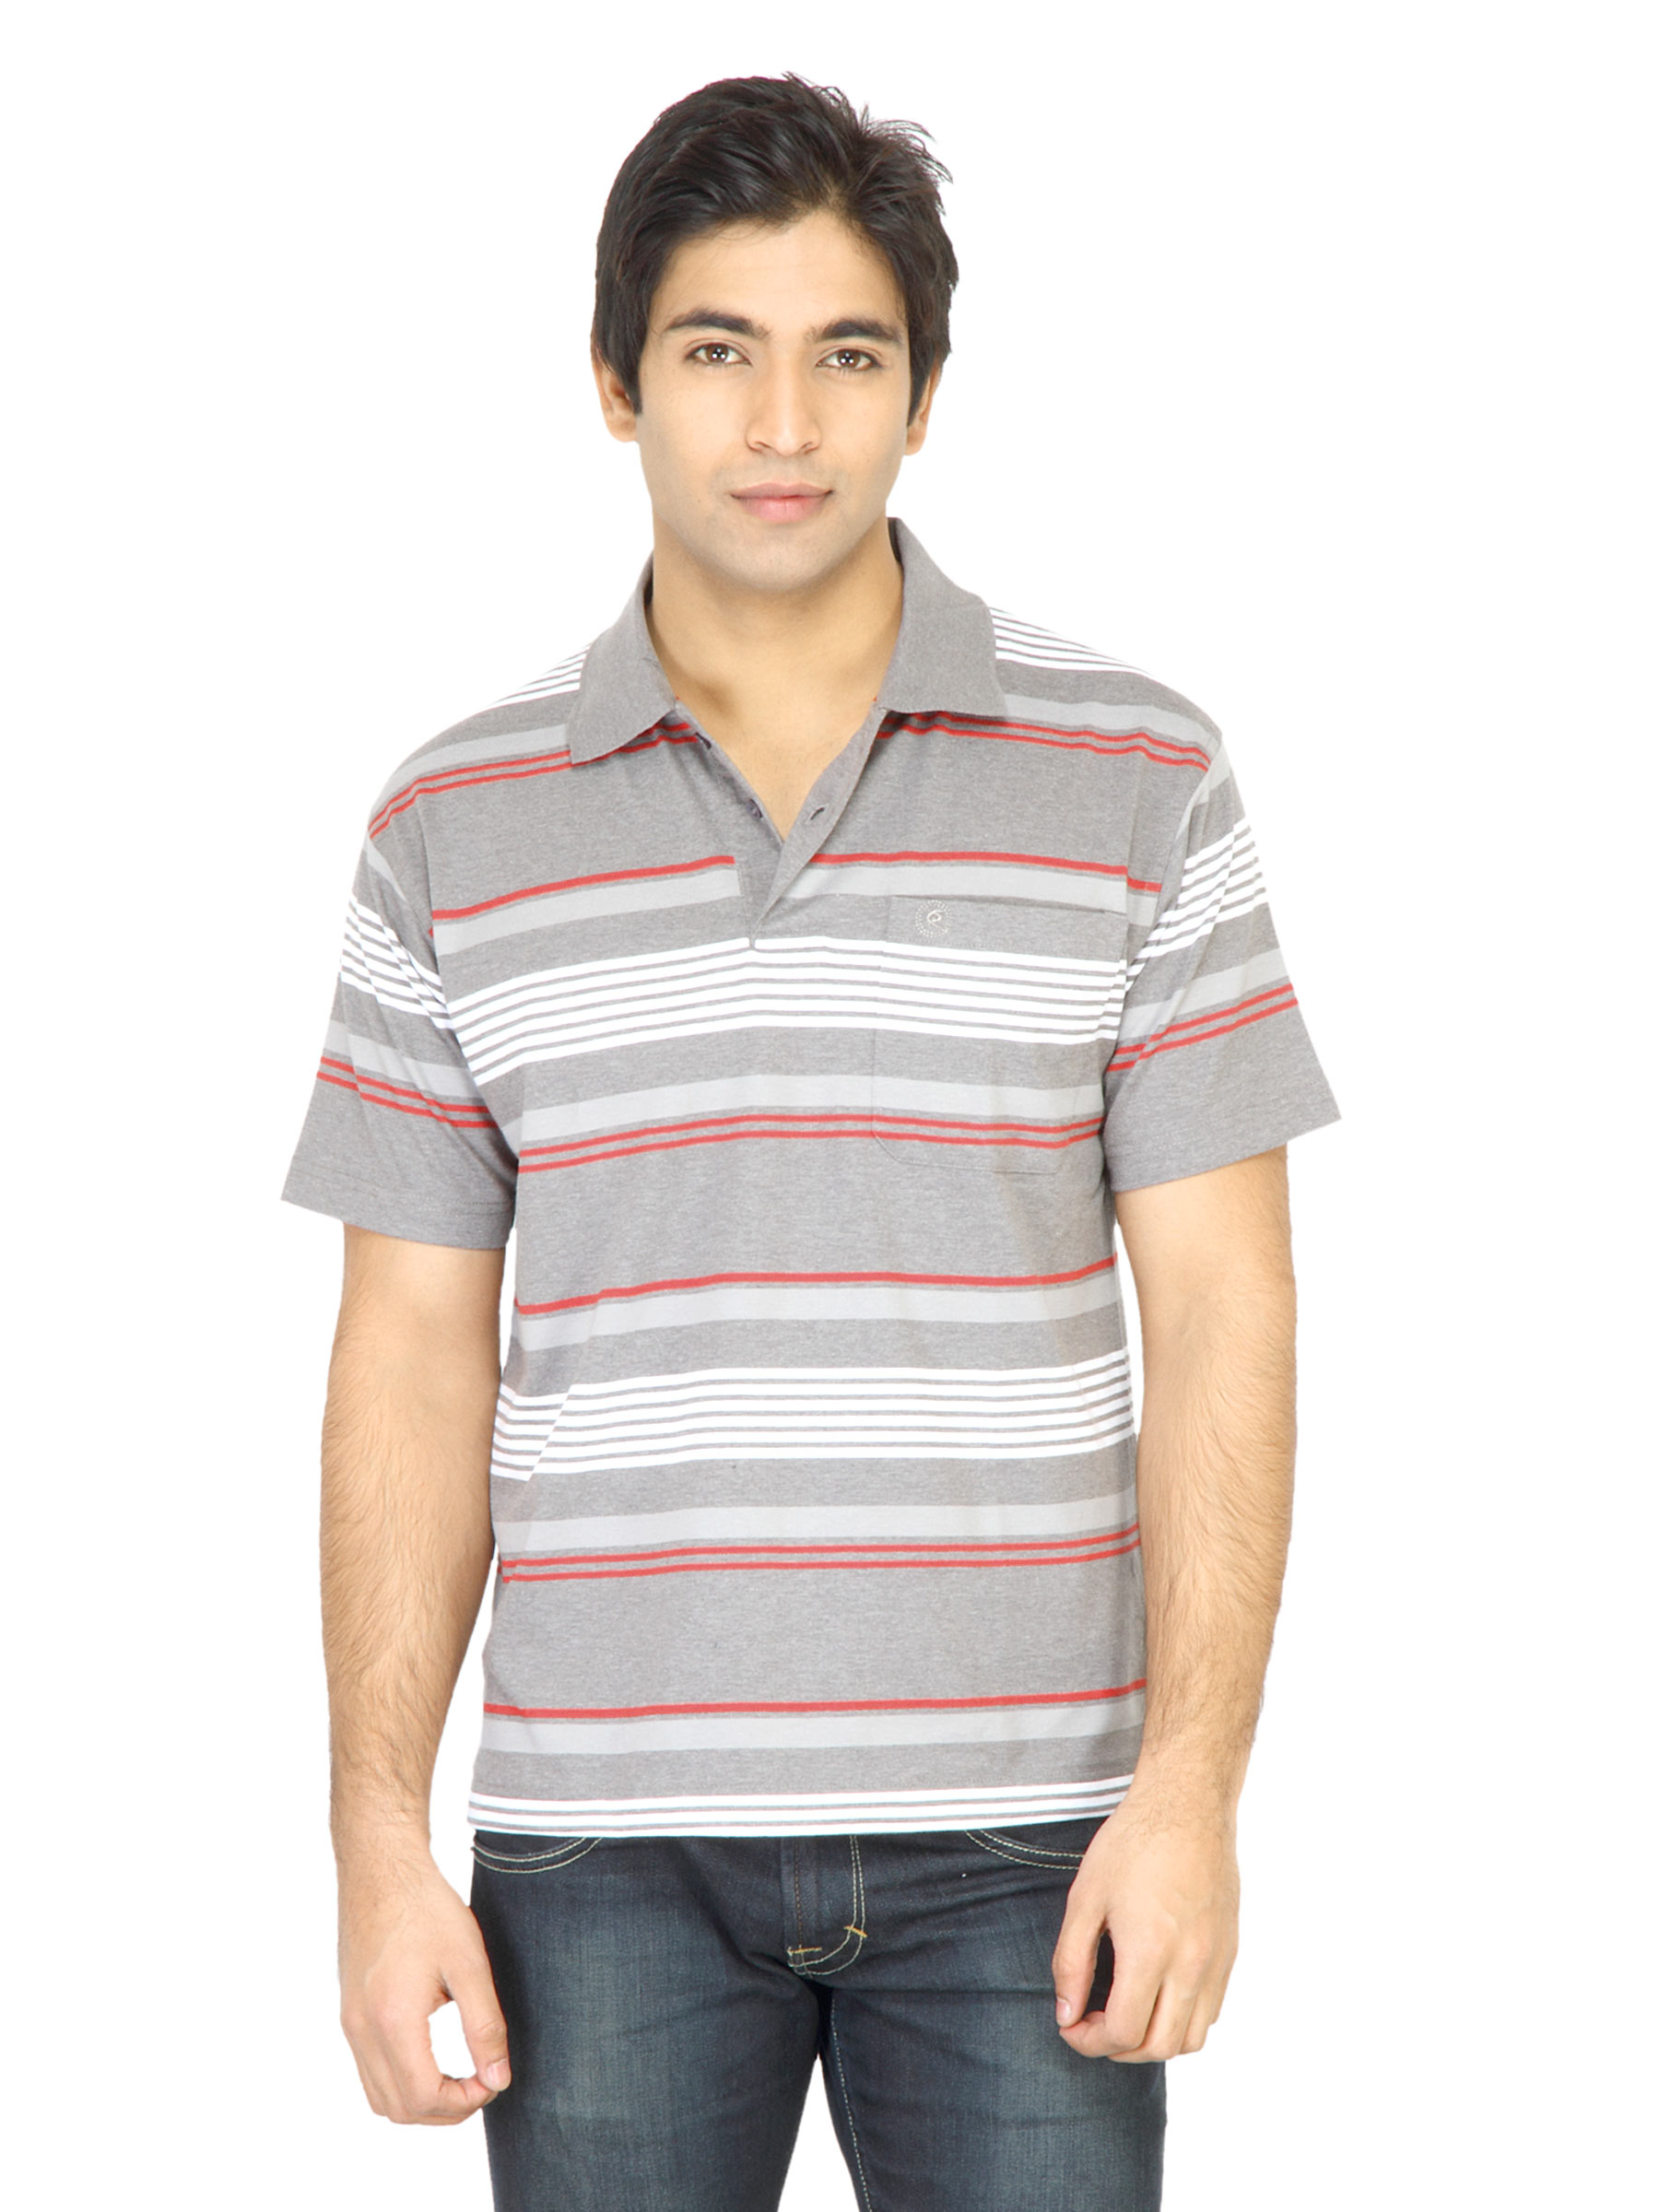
Classic Polo Men Striped Grey Tshirt
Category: Apparel / Topwear / Tshirts
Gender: Men
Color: Grey
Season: Fall 2011
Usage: Casual